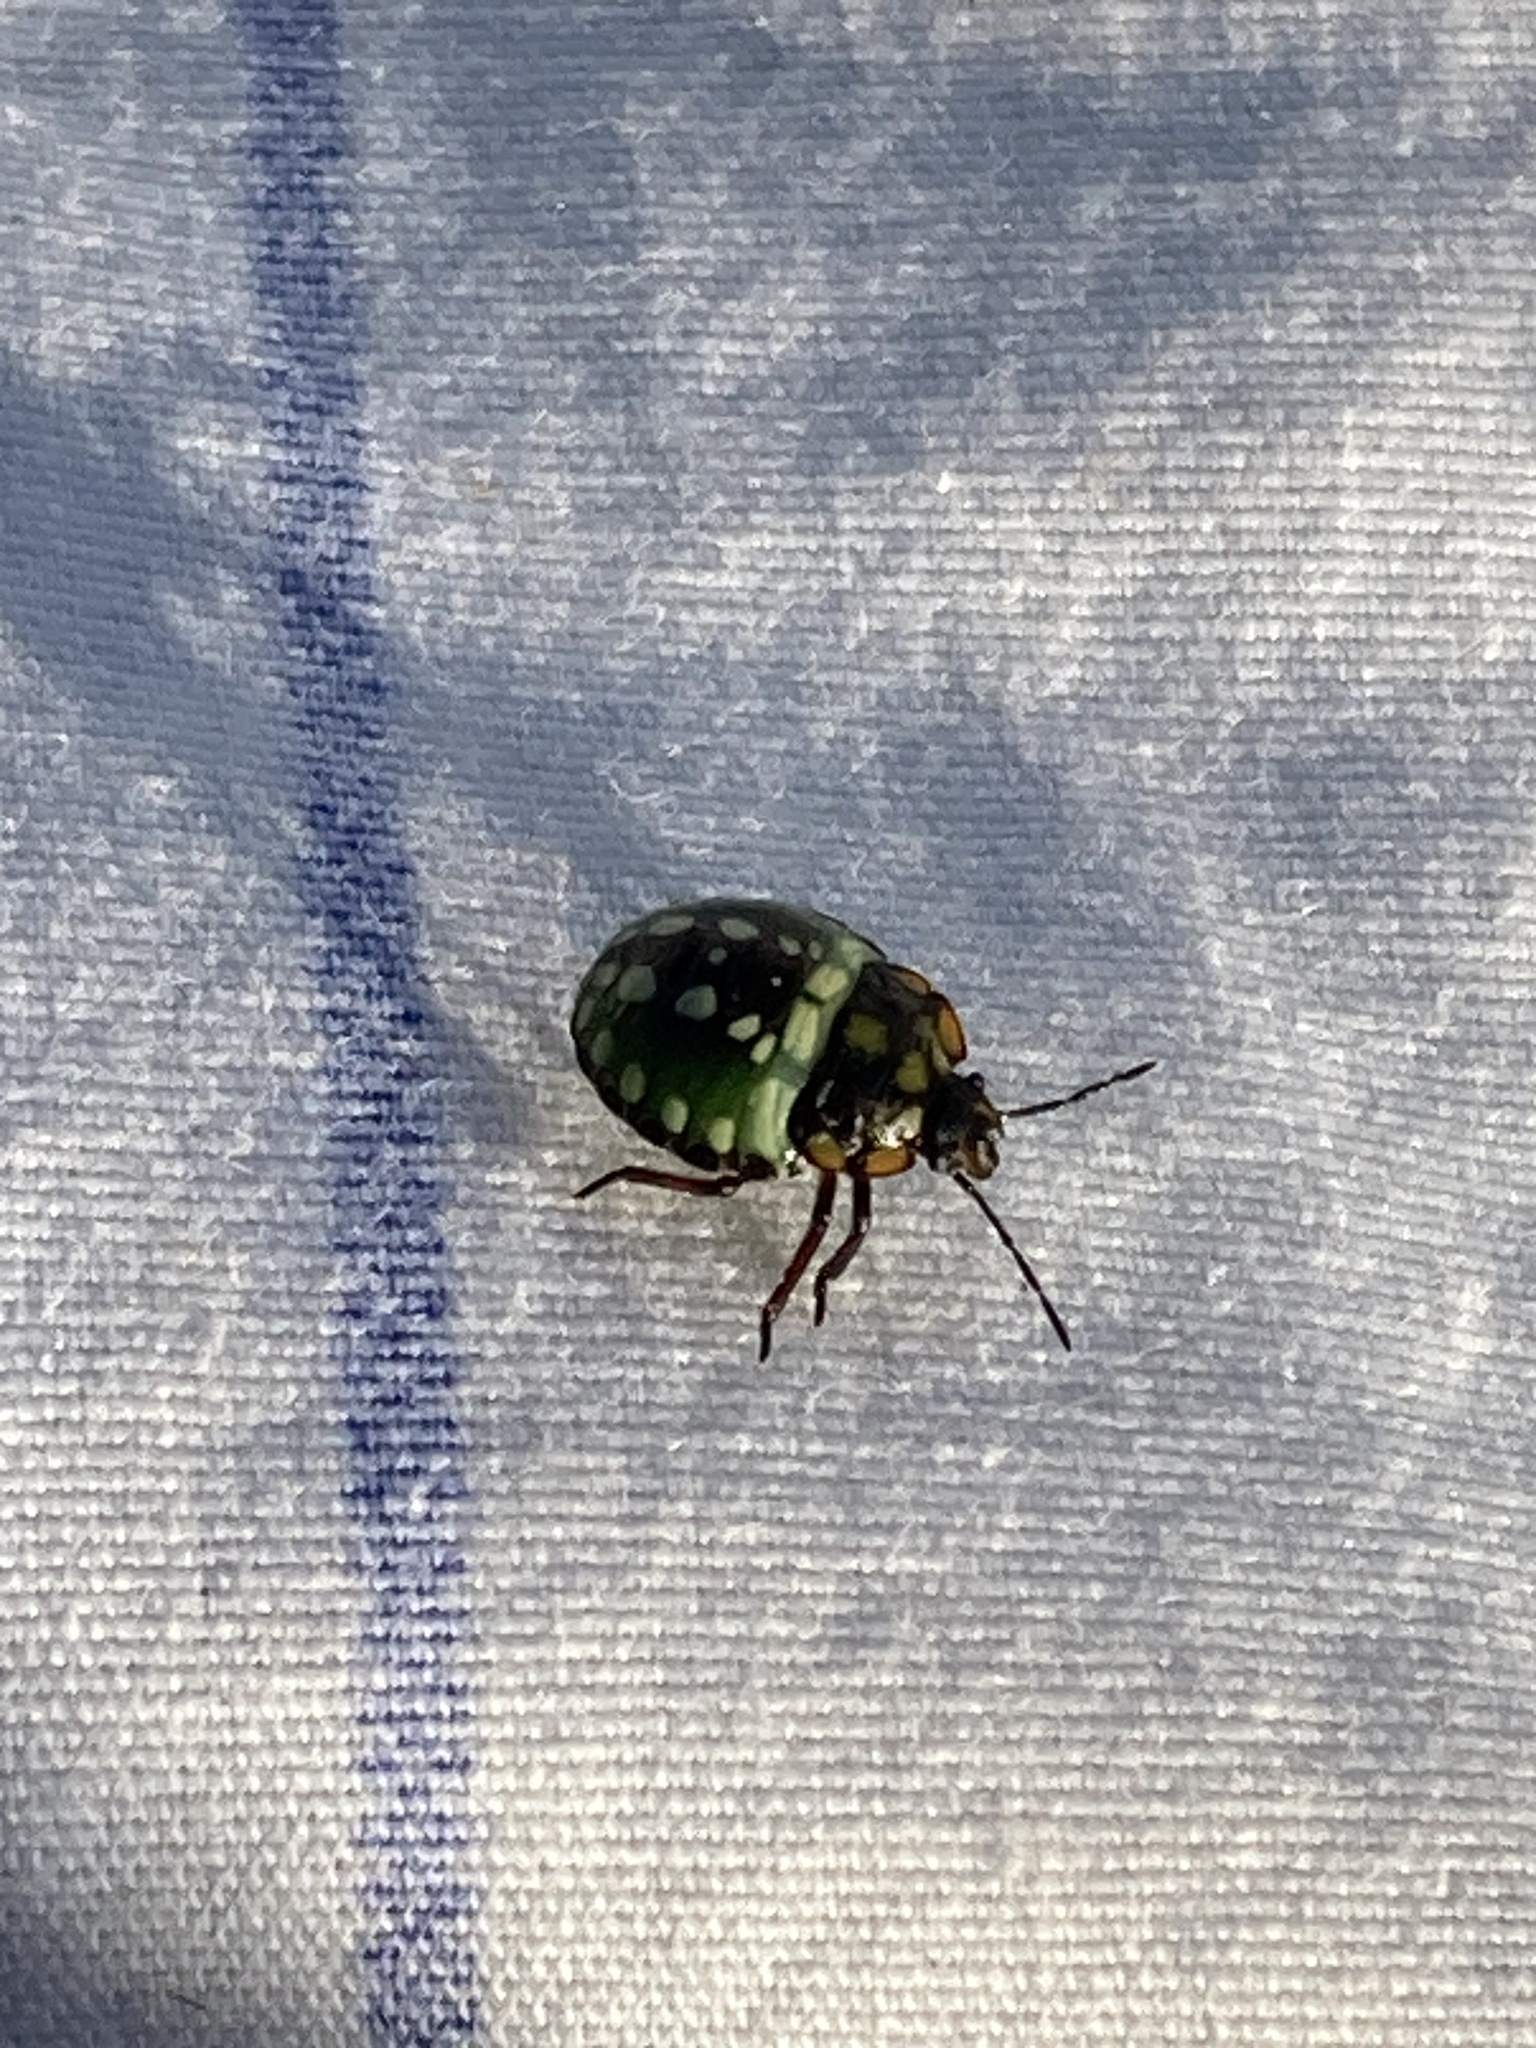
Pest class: stink_bug